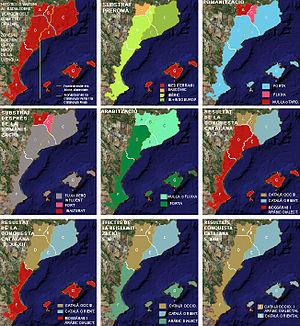
La dialectologie de la langue catalane est l'étude des dialectes du catalan.